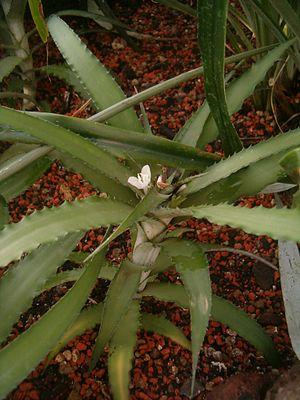
Cryptanthus bahianus est une espèce de plantes de la famille des Bromeliaceae, endémique des forêts orientales du Brésil et décrite par le botaniste américain Lyman Bradford Smith en 1943.